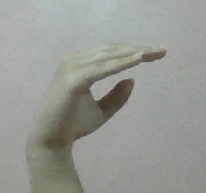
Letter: jeem